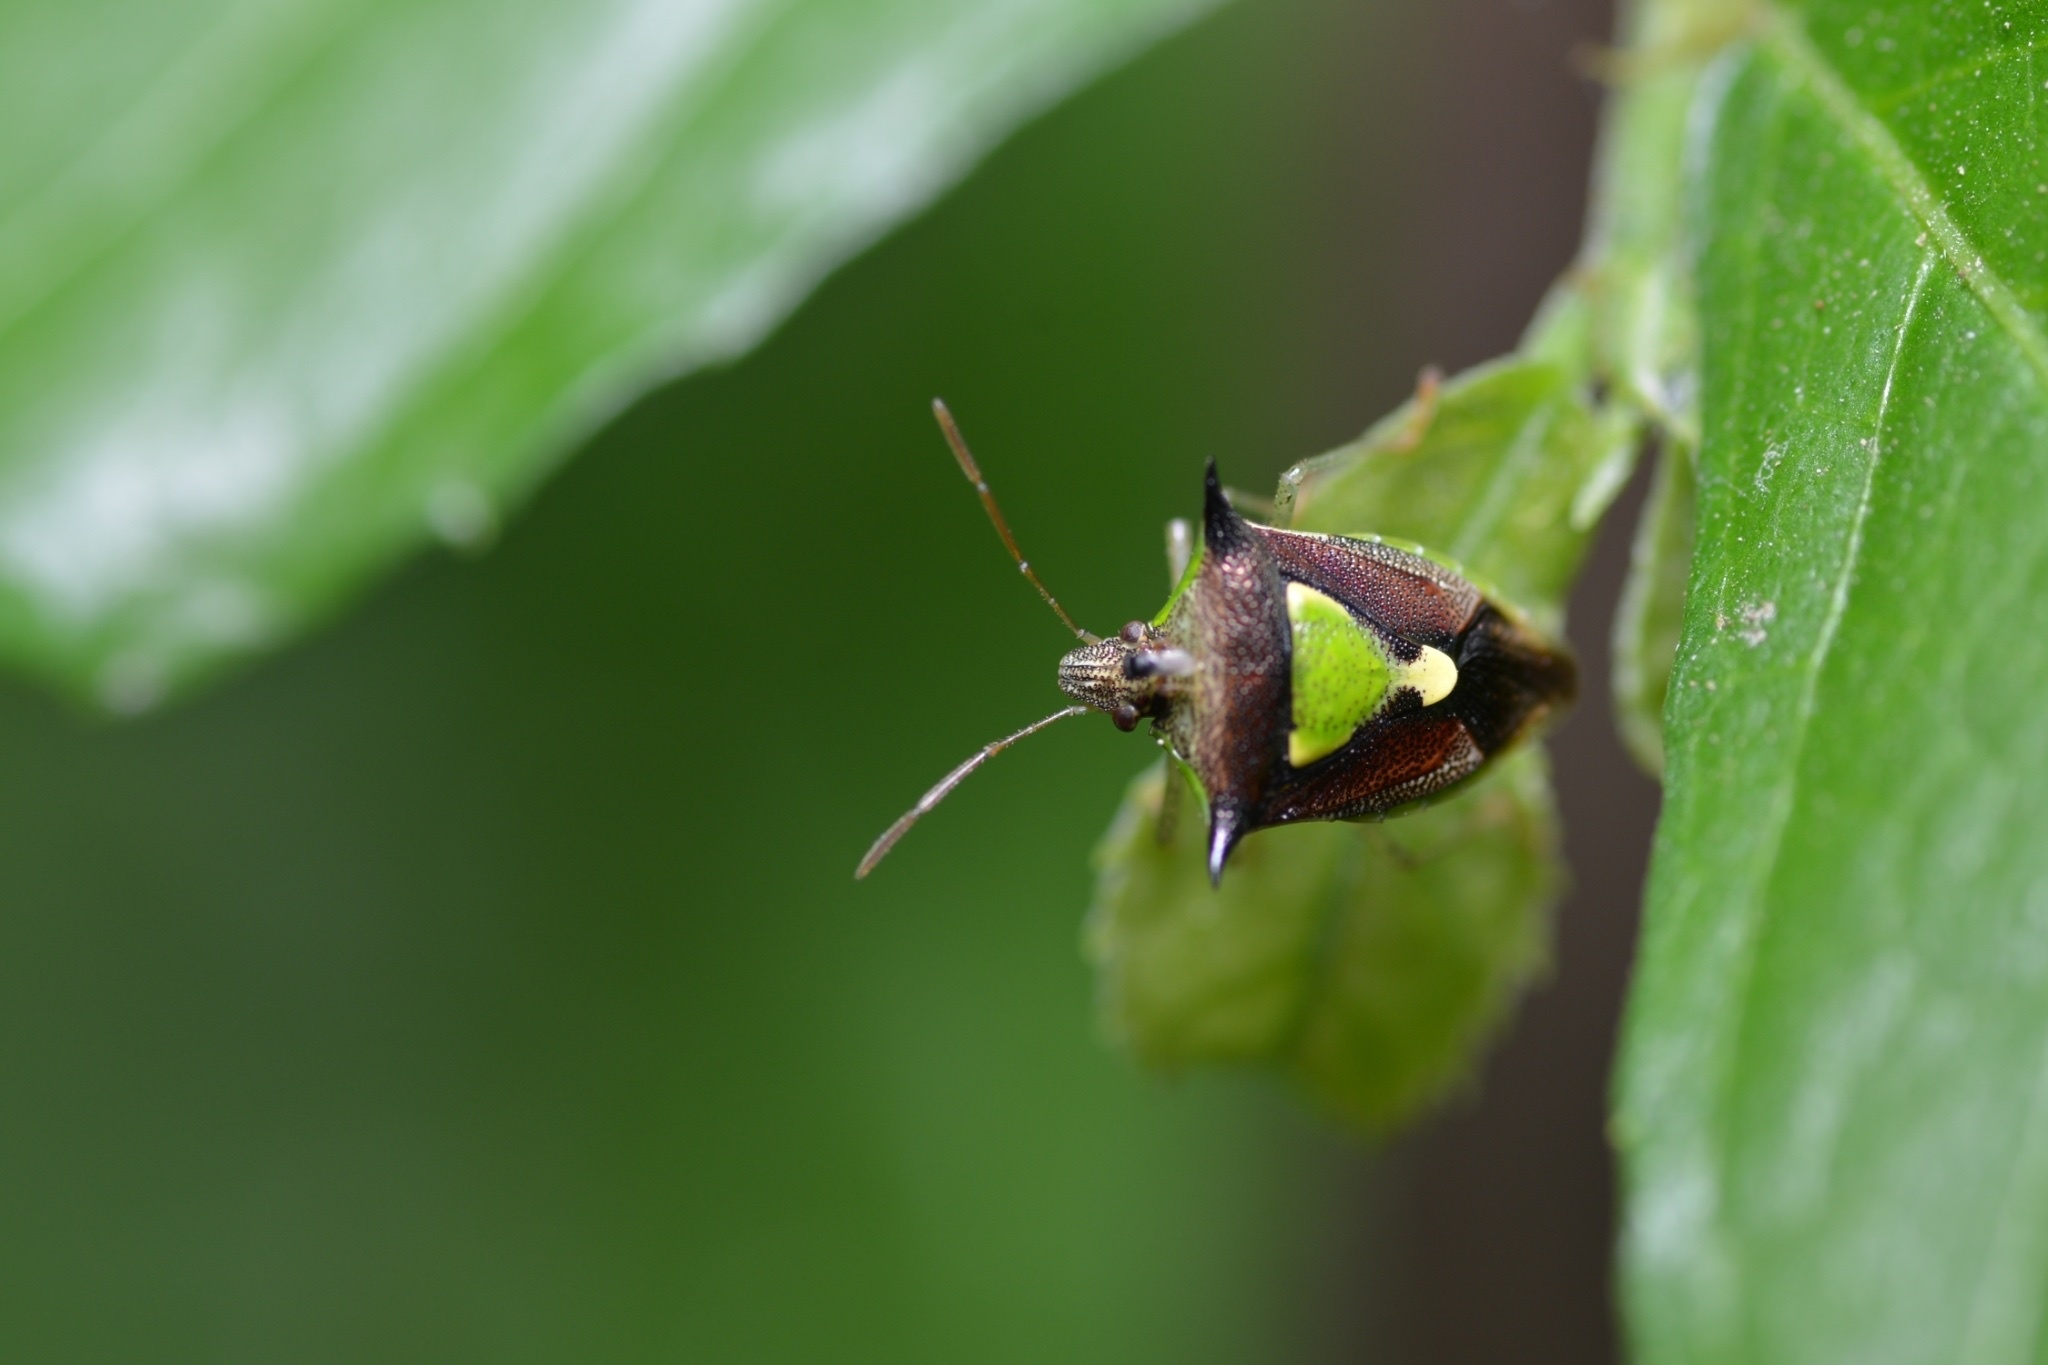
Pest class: stink_bug